Carla Ronci

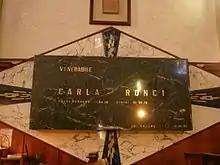
Ronci's tombstone in the Church of the Blessed Virgin of Mount Carmel, Torre Pedrera

In August 1969, Ronci was diagnosed with liver cancer. Following the cancer's spread to her lungs, she was admitted to the Sant'Orsola Hospital in Bologna on 21 January 1970. On 1 April 1970, she was admitted to the "Villa Maria" clinic in Rimini for palliative care, where she was ministered the Last Rites. She died at 5.05pm on 2 April 1970, aged 33, and was buried in Torre Pedrera's Church of the Blessed Virgin of Mount Carmel.